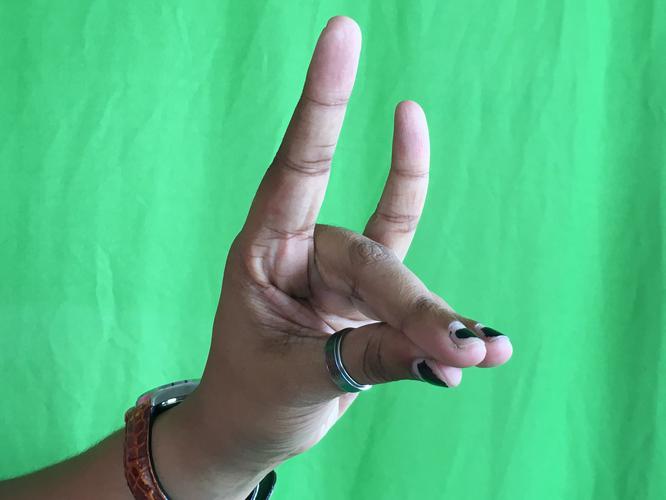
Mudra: Simhamukham
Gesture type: single_hand